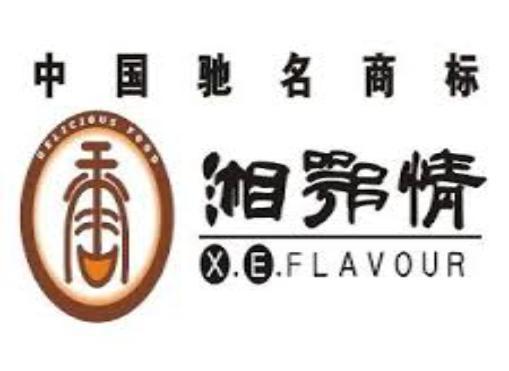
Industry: Food